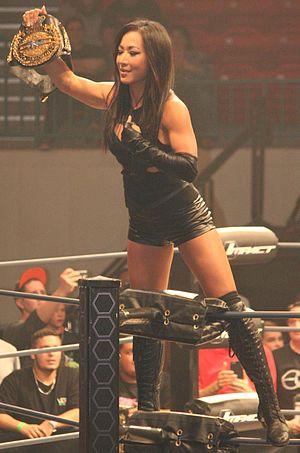
Gail Kim est une catcheuse, mannequin, actrice, valet canadienne d'origine coréenne où elle est une septuple Championne féminine des Knockouts. Elle a pris sa retraite des rings à la suite de son dernier match le 5 novembre 2017 lors de Bound for Glory.
Cet article est une liste des Impact ! Knockouts Champions. Le Impact Knockouts Championship est un championnat de catch de Impact Wrestling créé en 2007. La première championne est Gail Kim qui remporte un Gauntlet match contre 9 autres catcheuses pour le gain de cette ceinture.